Military Training Agency

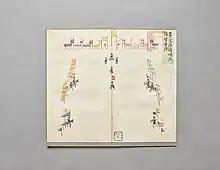
Training Manual for the Military Training Agency of Recruit Soldiers.

In August 1593 (the 26th year of King Seonjo's reign), the establishment of the Military Training Institute was solidified. Initially, the Military Training Institute was established as a temporary facility rather than an official military camp. The artillery unit, which mainly used cannons, was the first to be formed, followed by the inclusion of swordsmen (salsu, 殺手) and skilled archers (sasu, 射手). King Seonjo installed the Military Training Institute to discuss and train methods of archery, artillery, and martial arts. The training methods of the Military Training Institute were based on the three techniques (san-su gihap, 三手技法) of artillery (po-beop, 砲法), archery (sa-beop, 射法), and swordsmanship (gam-beop, 砍法) described in the military manual"Jixiao Xinshu" by Qi Jiguang. Recognizing the effectiveness of firearms (hwagi, 火器) during the Battle of Pyongyang Castle, Joseon made efforts in the production and operation of firearms and sought suitable military tactics accordingly.